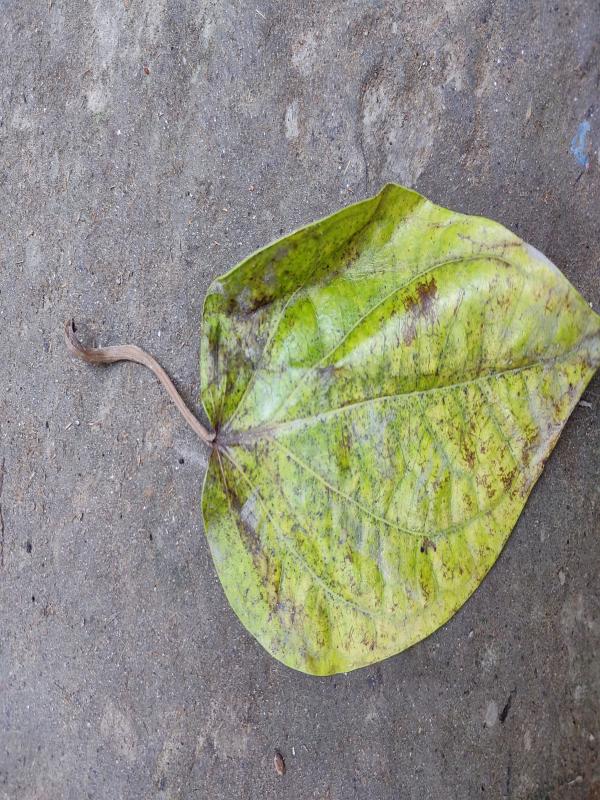
Label: Dried_Leaf